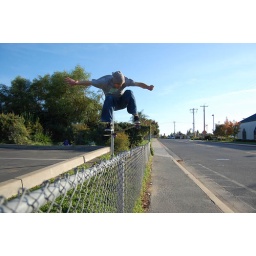
over the curb over the fence over the gap over the sidewalk into the street=legit